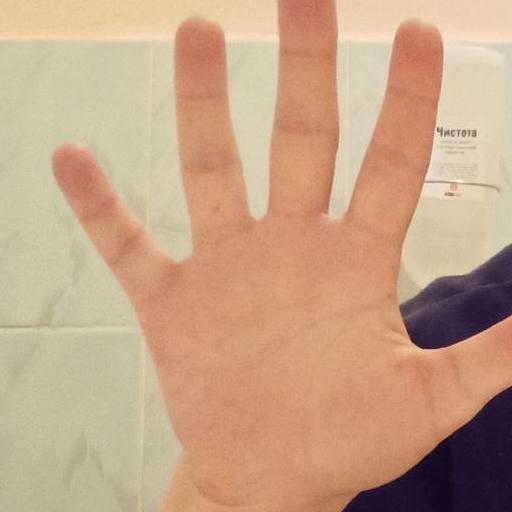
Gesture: palm